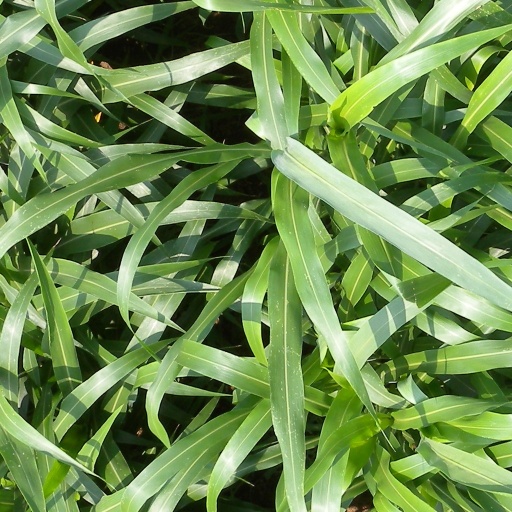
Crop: sorghum